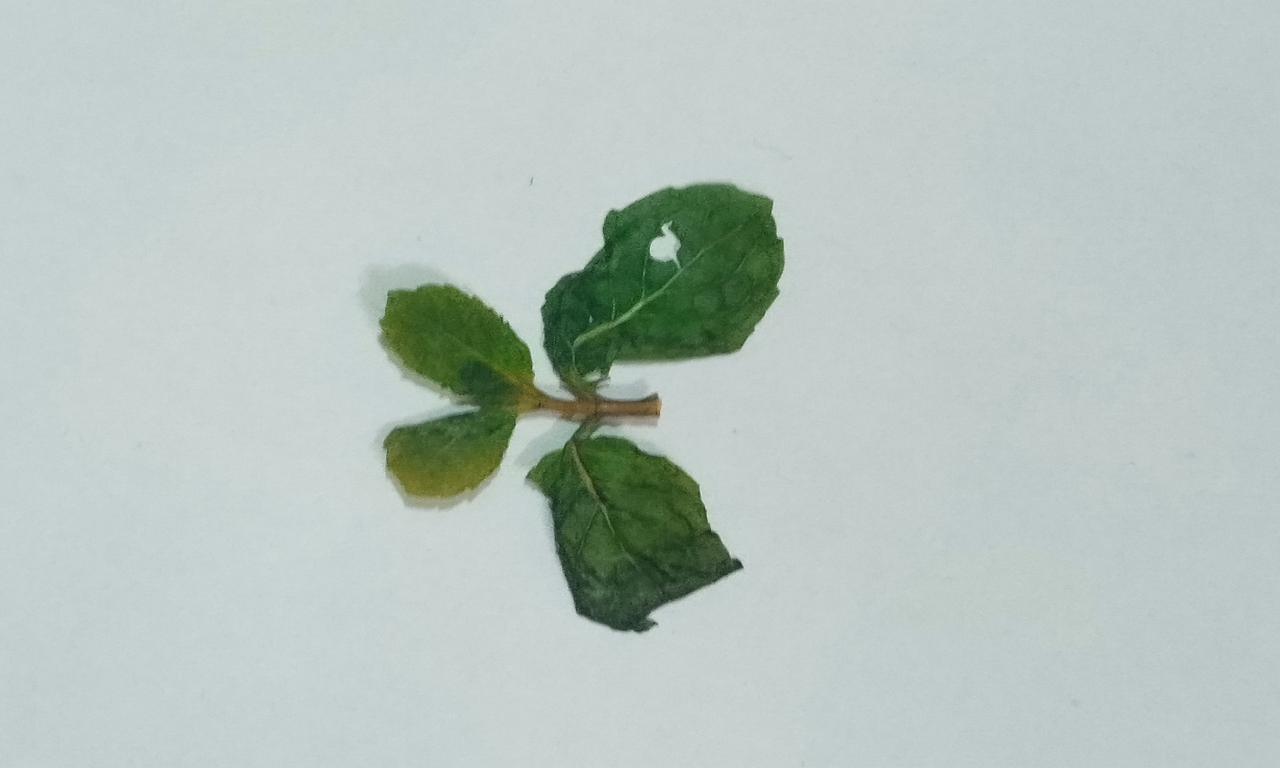
Label: Dried